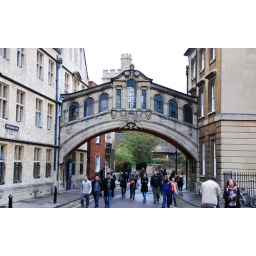
A cute little bridge in Oxford which is a replica of the famous bridge in Venice.